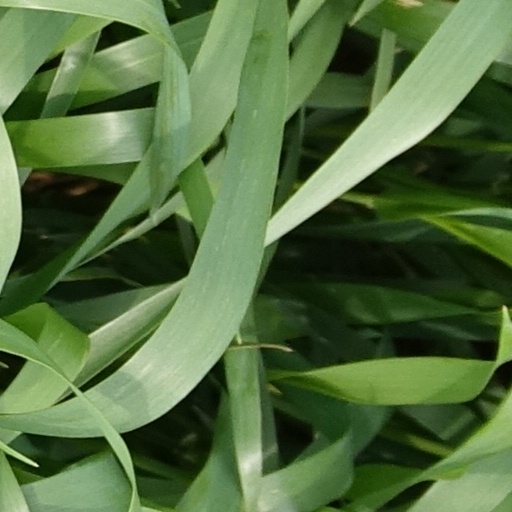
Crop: wheat